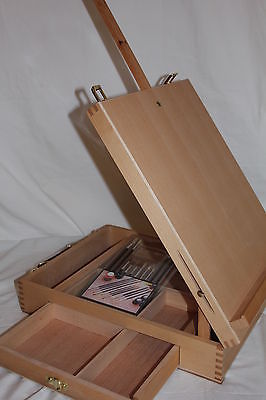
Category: table